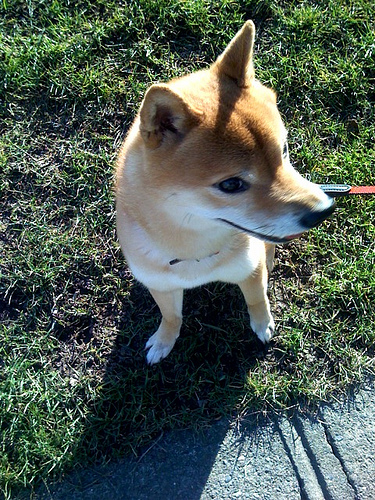
Breed: shiba inu